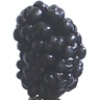
Label: Mulberry 1